British expedition to Tibet

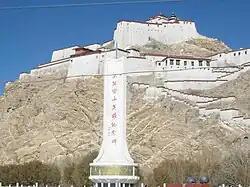
The Gyantse Dzong today

Past the first barrier and with increasing momentum, Macdonald's force crossed abandoned defences at Kangma a week later, and on 9 April attempted to pass through Red Idol Gorge, which had been fortified to prevent passage. Macdonald ordered his Gurkha troops to scale the steep hillsides of the gorge and drive out the Tibetan forces ensconced high on their cliffs. This they began, but soon were lost in a furious blizzard, which stopped all communications with the Gurkha force. Some hours later, exploratory probes down the pass encountered shooting and a desultory exchange continued till the storm ended around noon, which showed that the Gurkhas had by chance found their way to a position above the Tibetan troops. Thus faced with shooting from both sides as Sikh soldiers pushed up the hill, the Tibetans moved back, again coming under severe fire from British artillery and retreated in good order, leaving behind 200 dead. British losses were again negligible.